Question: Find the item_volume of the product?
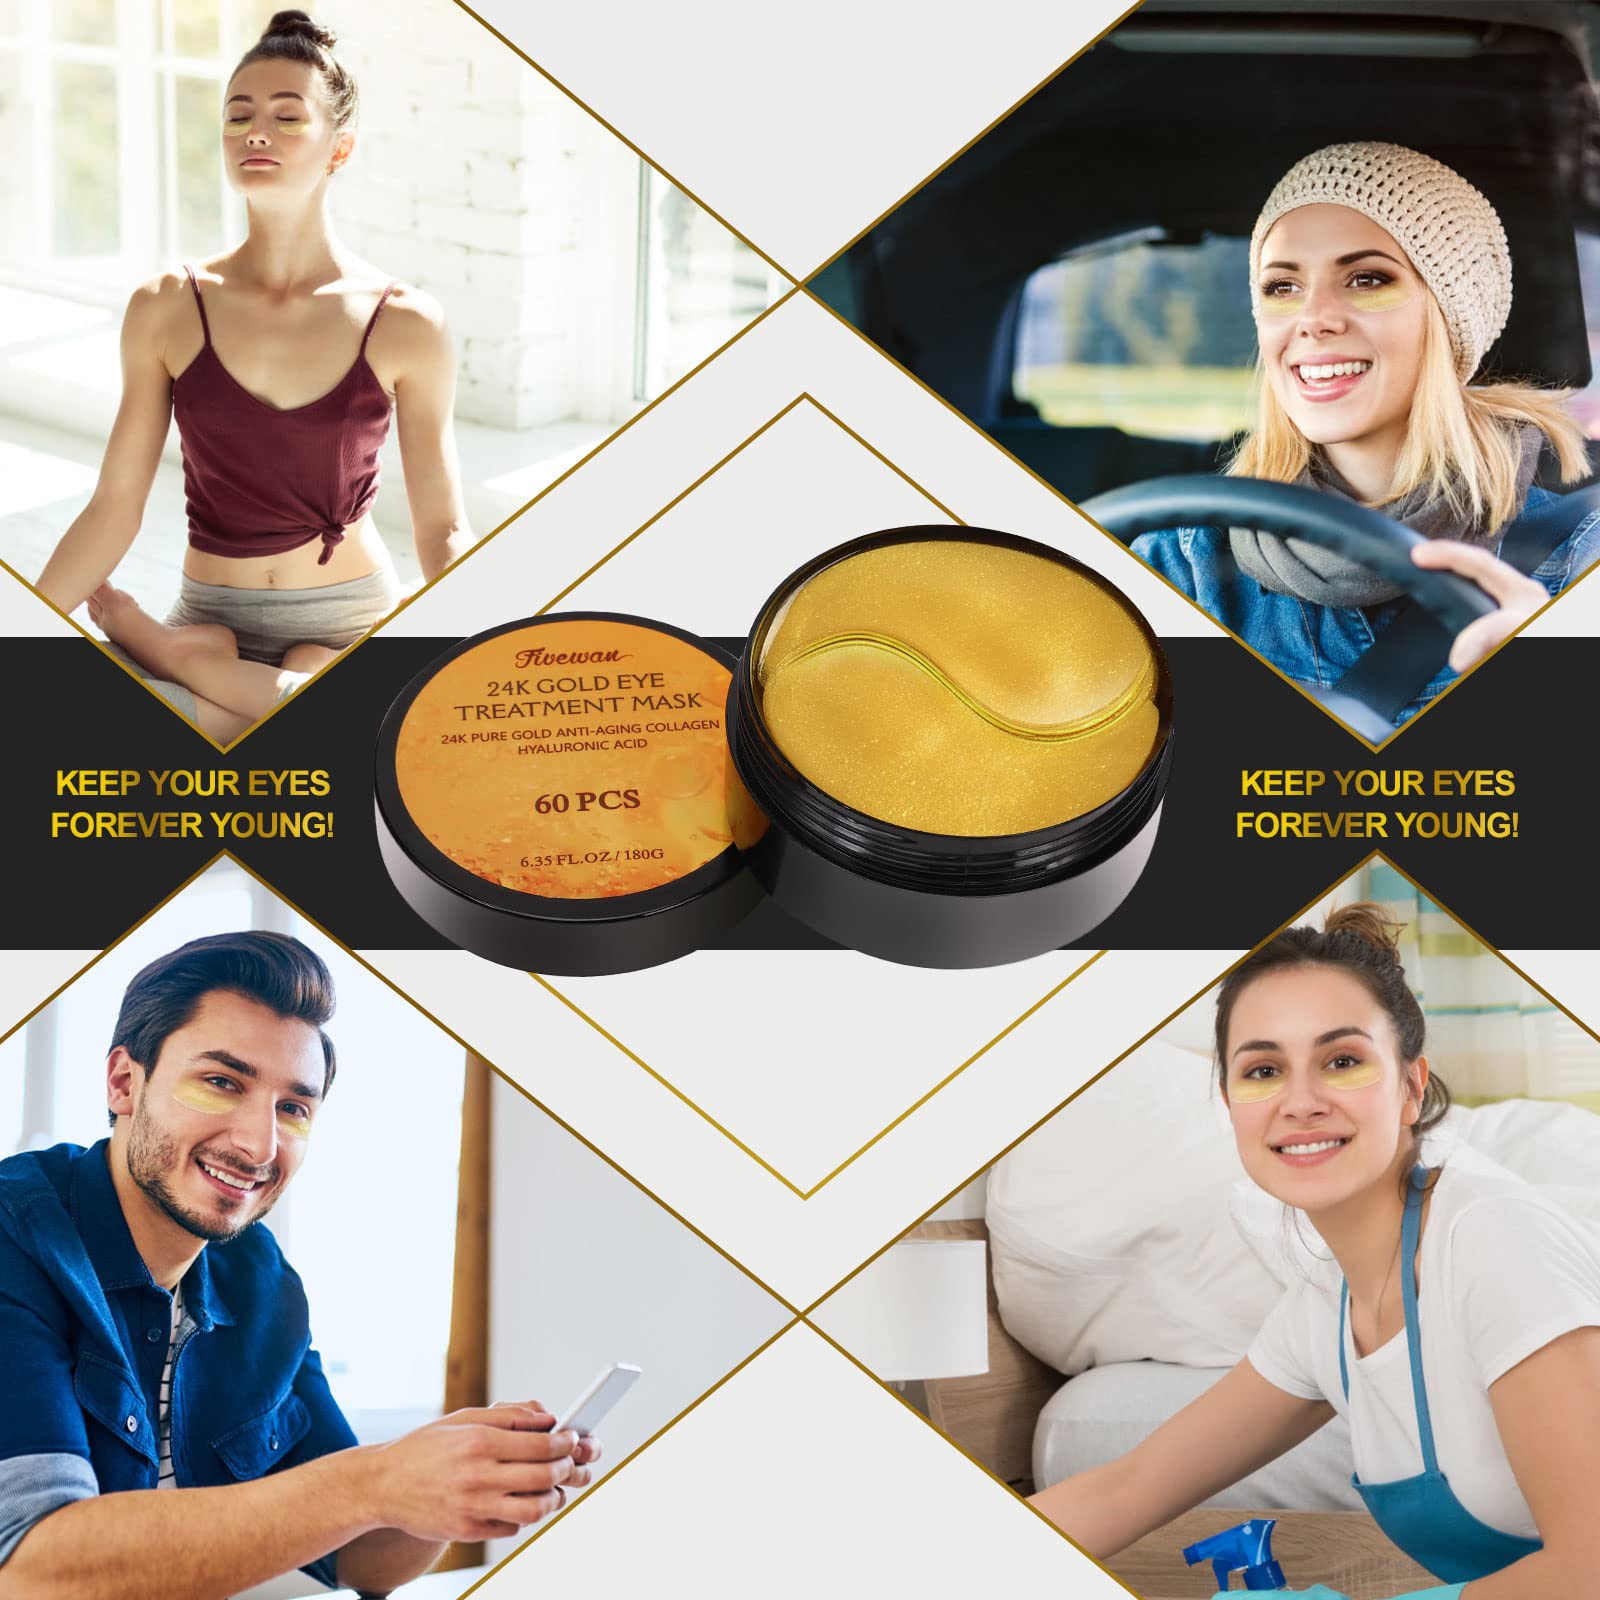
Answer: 6.35 fluid ounce